Festival of Nations

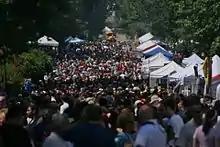
Festival of Nations 2013

Festival of Nations is a free, multicultural public event, held yearly, organized by the International Institute of St. Louis in Tower Grove Park, a city park on Grand Boulevard, featuring food booths of many ethnic cuisines, dance, music, arts, crafts and an international bazaar.